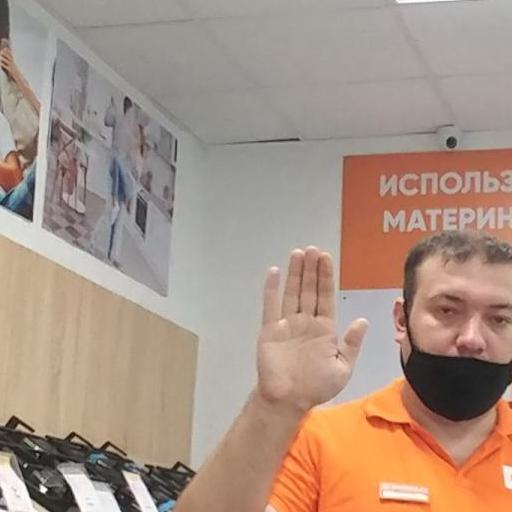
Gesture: stop